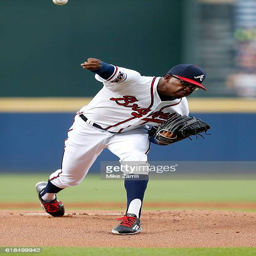
person pitches during the game against sports team